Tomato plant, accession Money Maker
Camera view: horizontal (90 deg, fisheye); turntable rotation: 330 degrees
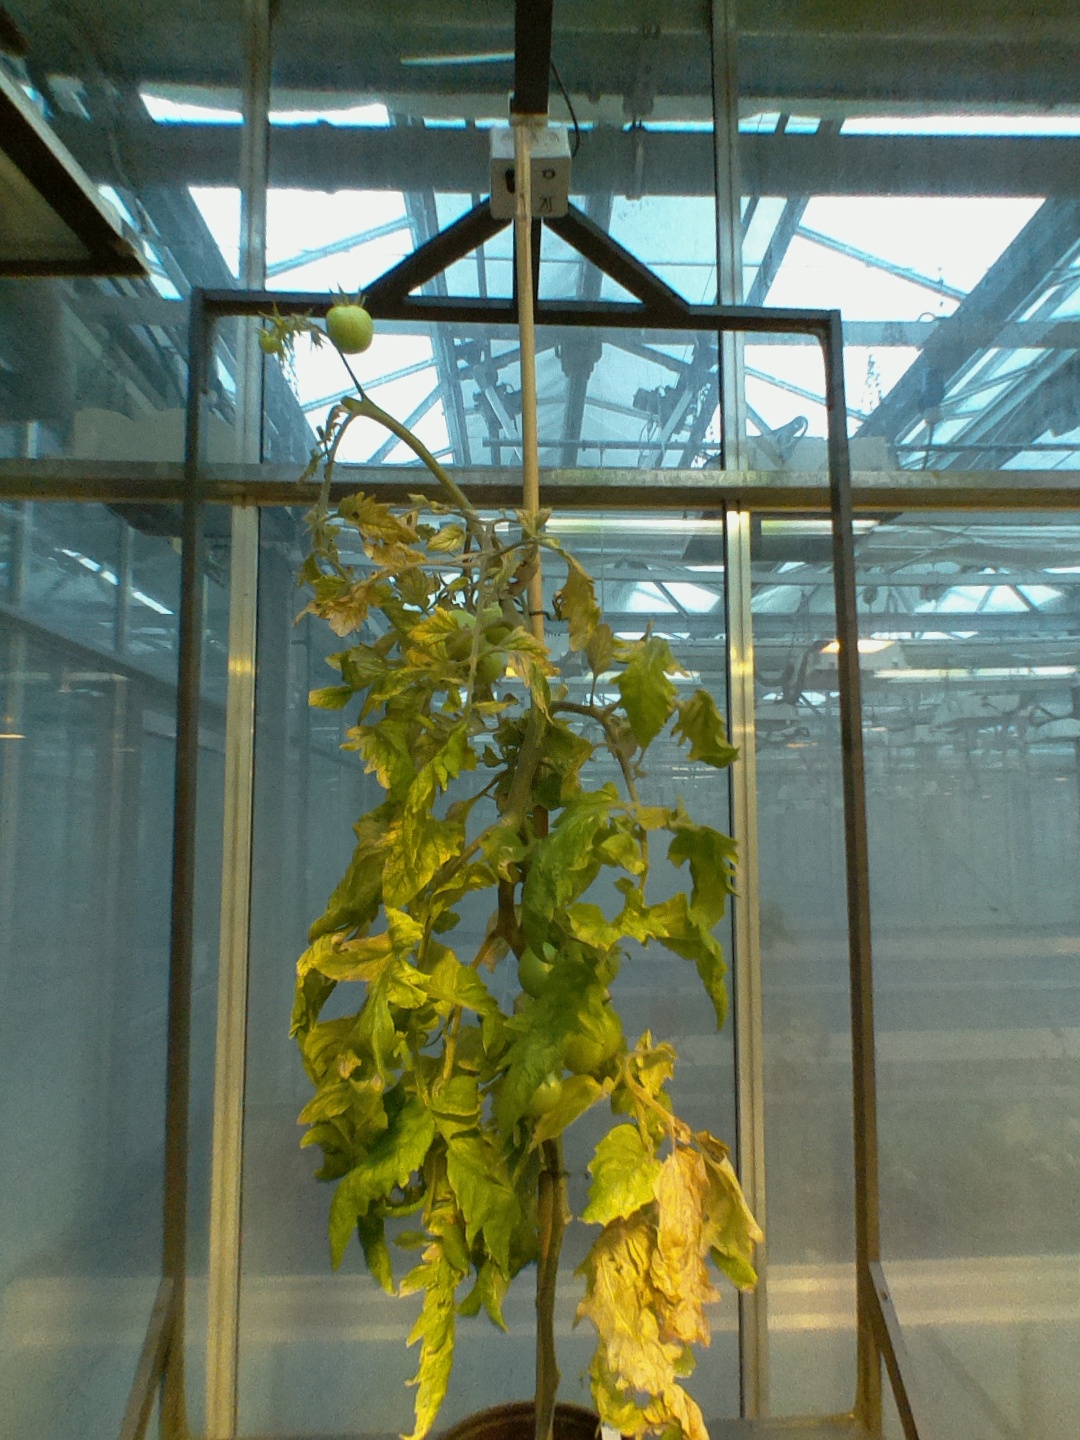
BBCH growth stage 79: 90% -100% of final fruit size